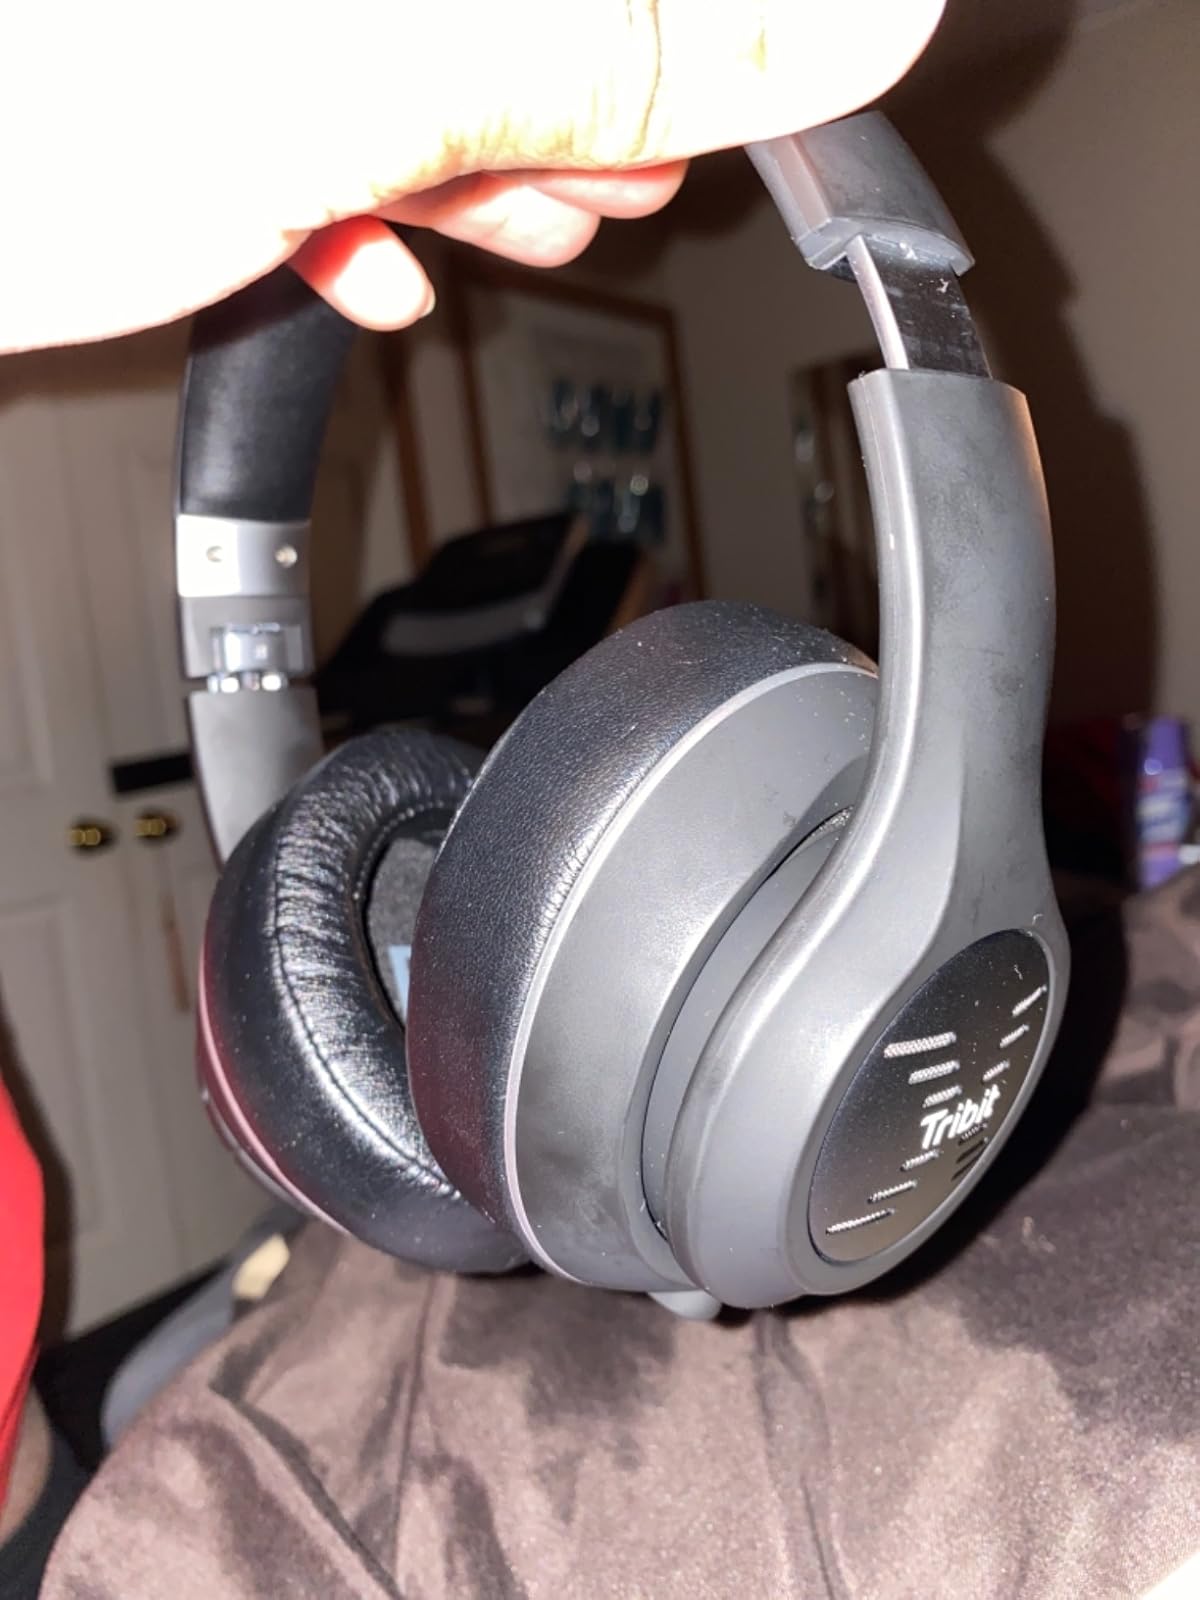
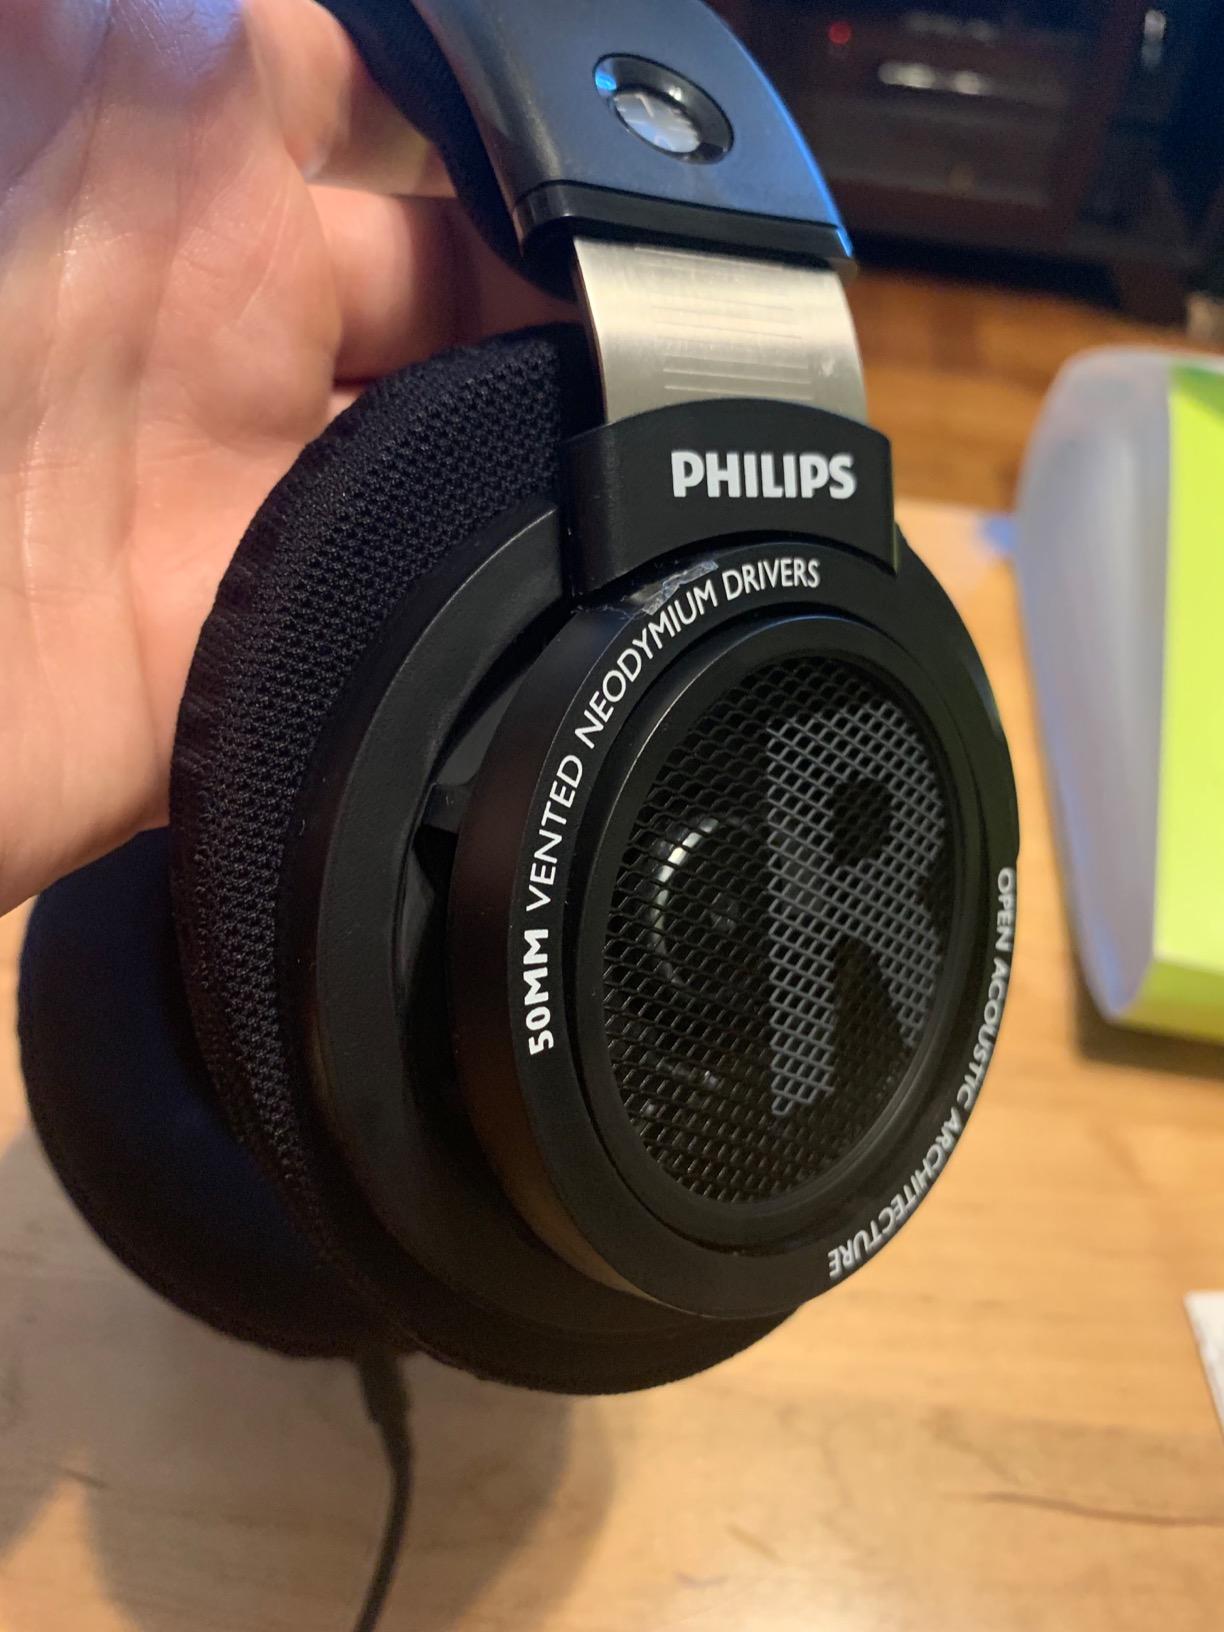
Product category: headphones
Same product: no